Aztec Empire

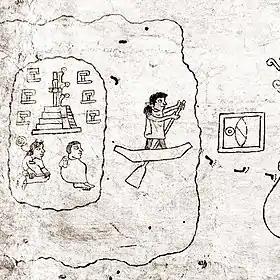
First page of the Codex Boturini, showing the migration of the Mexica.

Nahua peoples descended from Chichimec peoples, who migrated to central Mexico from the north (mainly centered sparsely around present-day states of Zacatecas, San Luis Potosí, and Guanajuato) in the early 13th century. The migration story of the Mexica is similar to those of other polities in central Mexico, with supernatural sites, individuals, and events, joining earthly and divine history, as they sought political legitimacy. Pictographic codices in which the Aztecs recorded their history say that the empire's place of origin was called Aztlán. Early migrants settled the Basin of Mexico and surrounding lands by establishing a series of independent city-states. These early Nahua city-states or were ruled by dynastic heads called (singularly ). Most of the existing settlements had been established by other indigenous peoples before the Mexica migration.